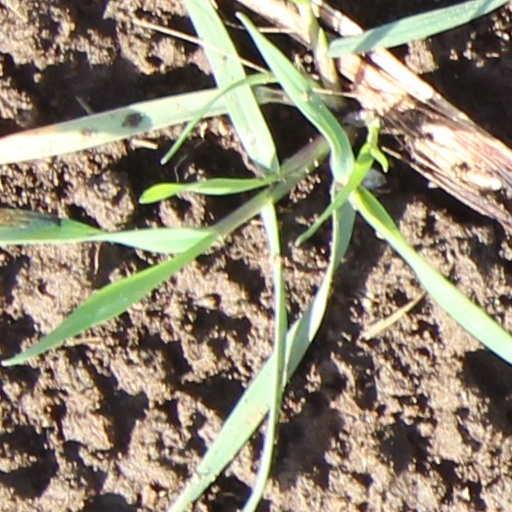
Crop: wheat